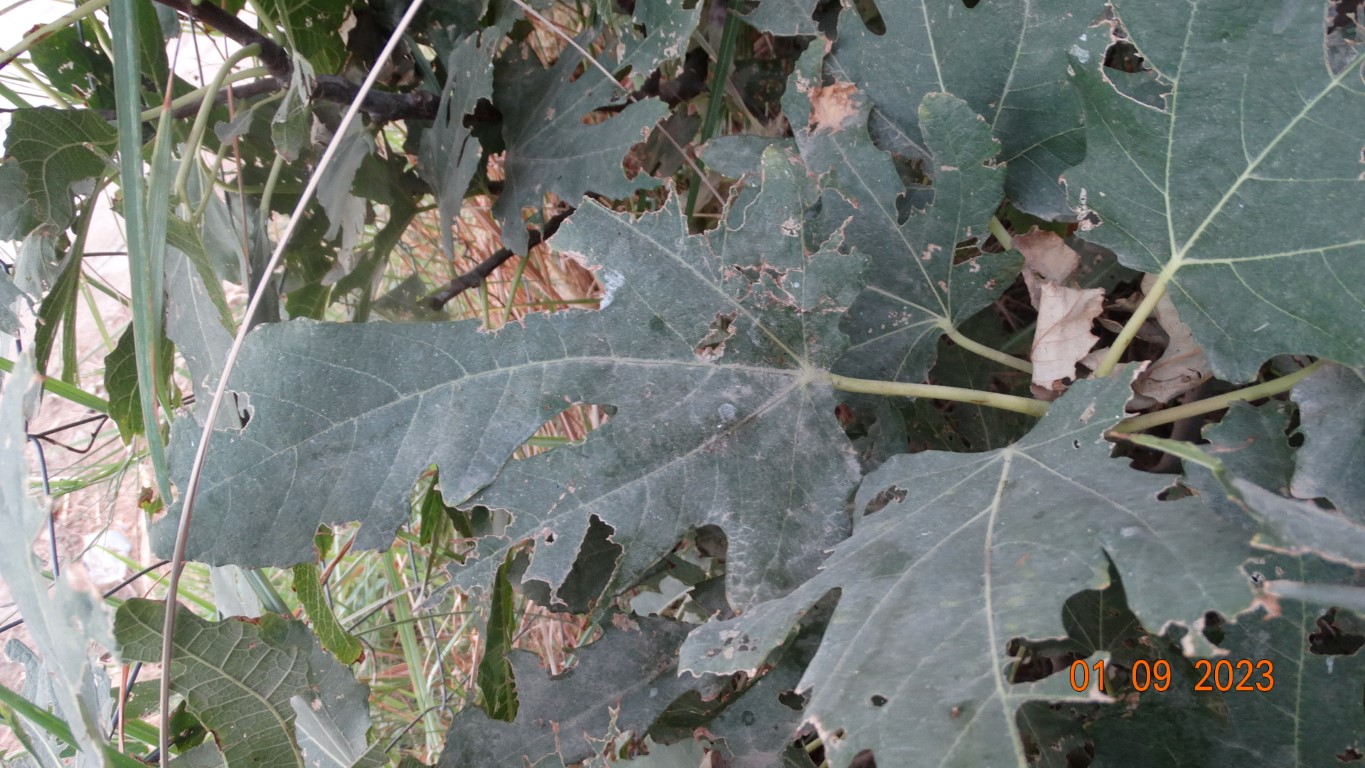
Label: infected